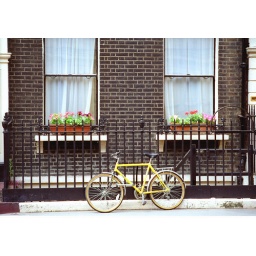
Yellow bike parked between two flowered window boxes in London.